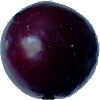
Label: Plum 2